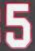
Number: 5